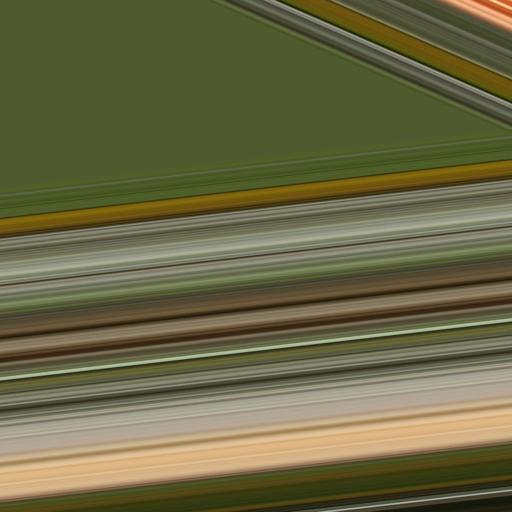
Label: moko_disease